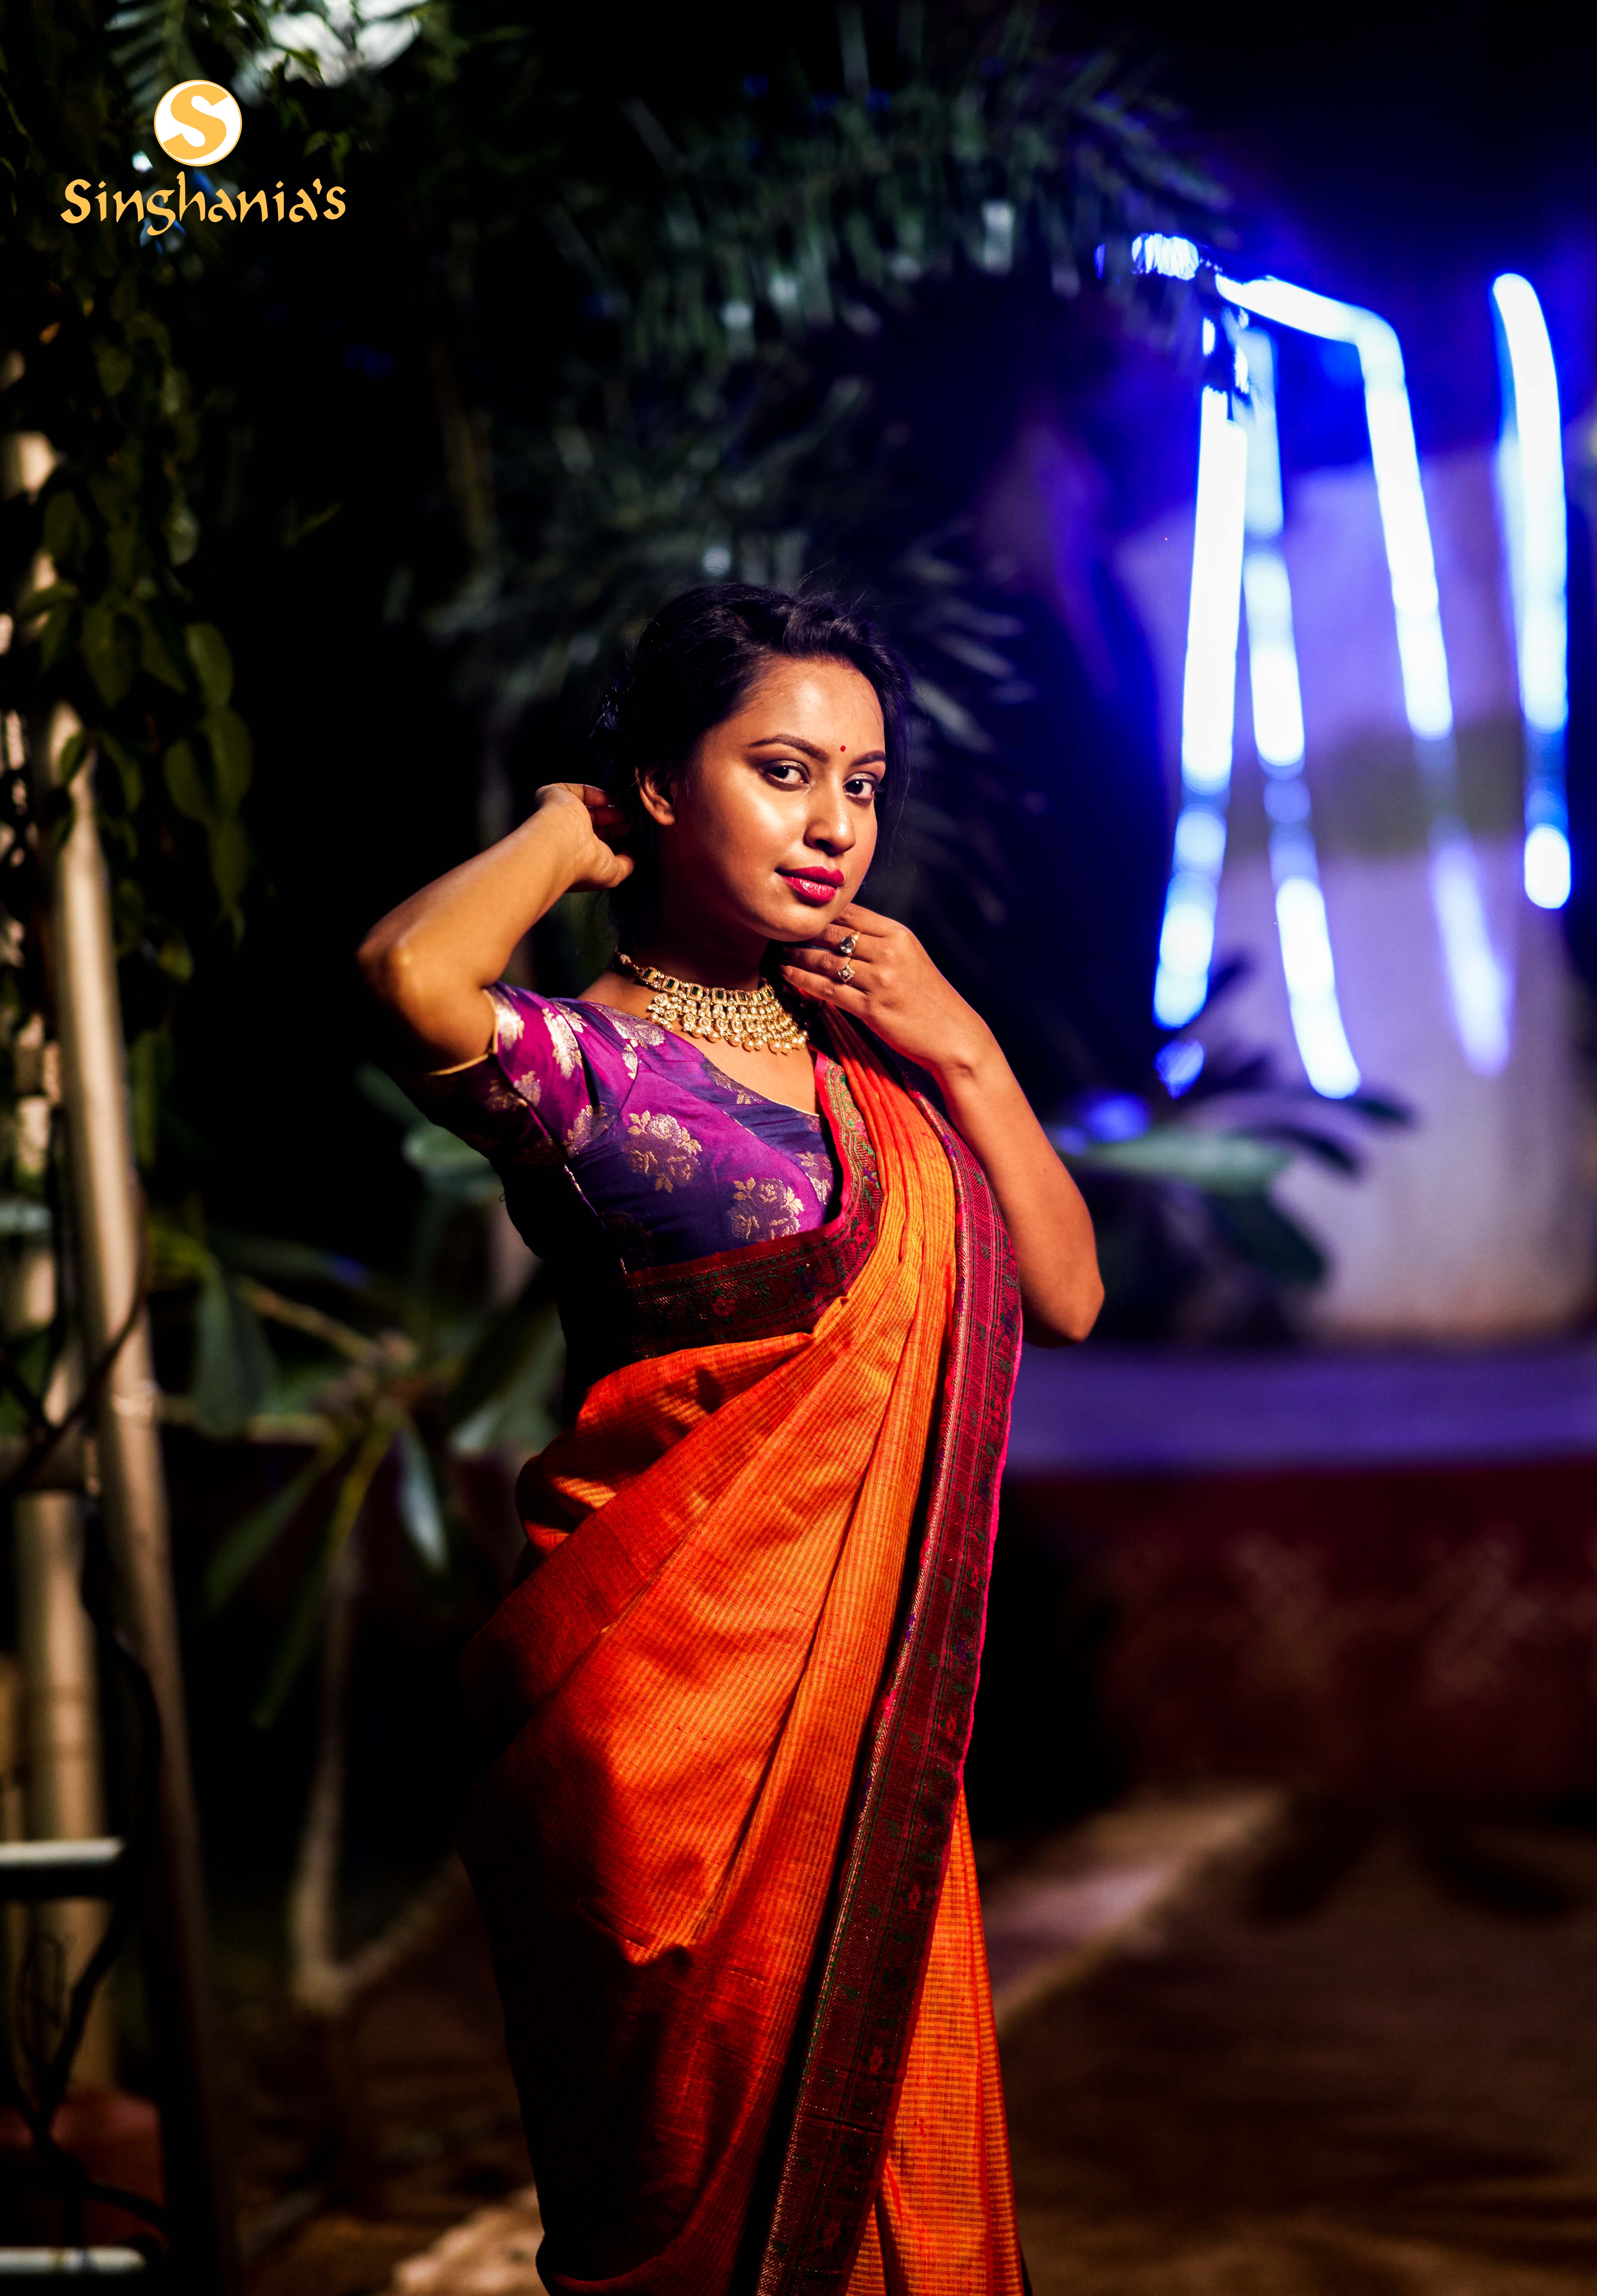
woman, abdomen, performance, sari, stage, trunk, human body, song, performing arts, performance art, event, music, formal wear, fashion design, Talent show